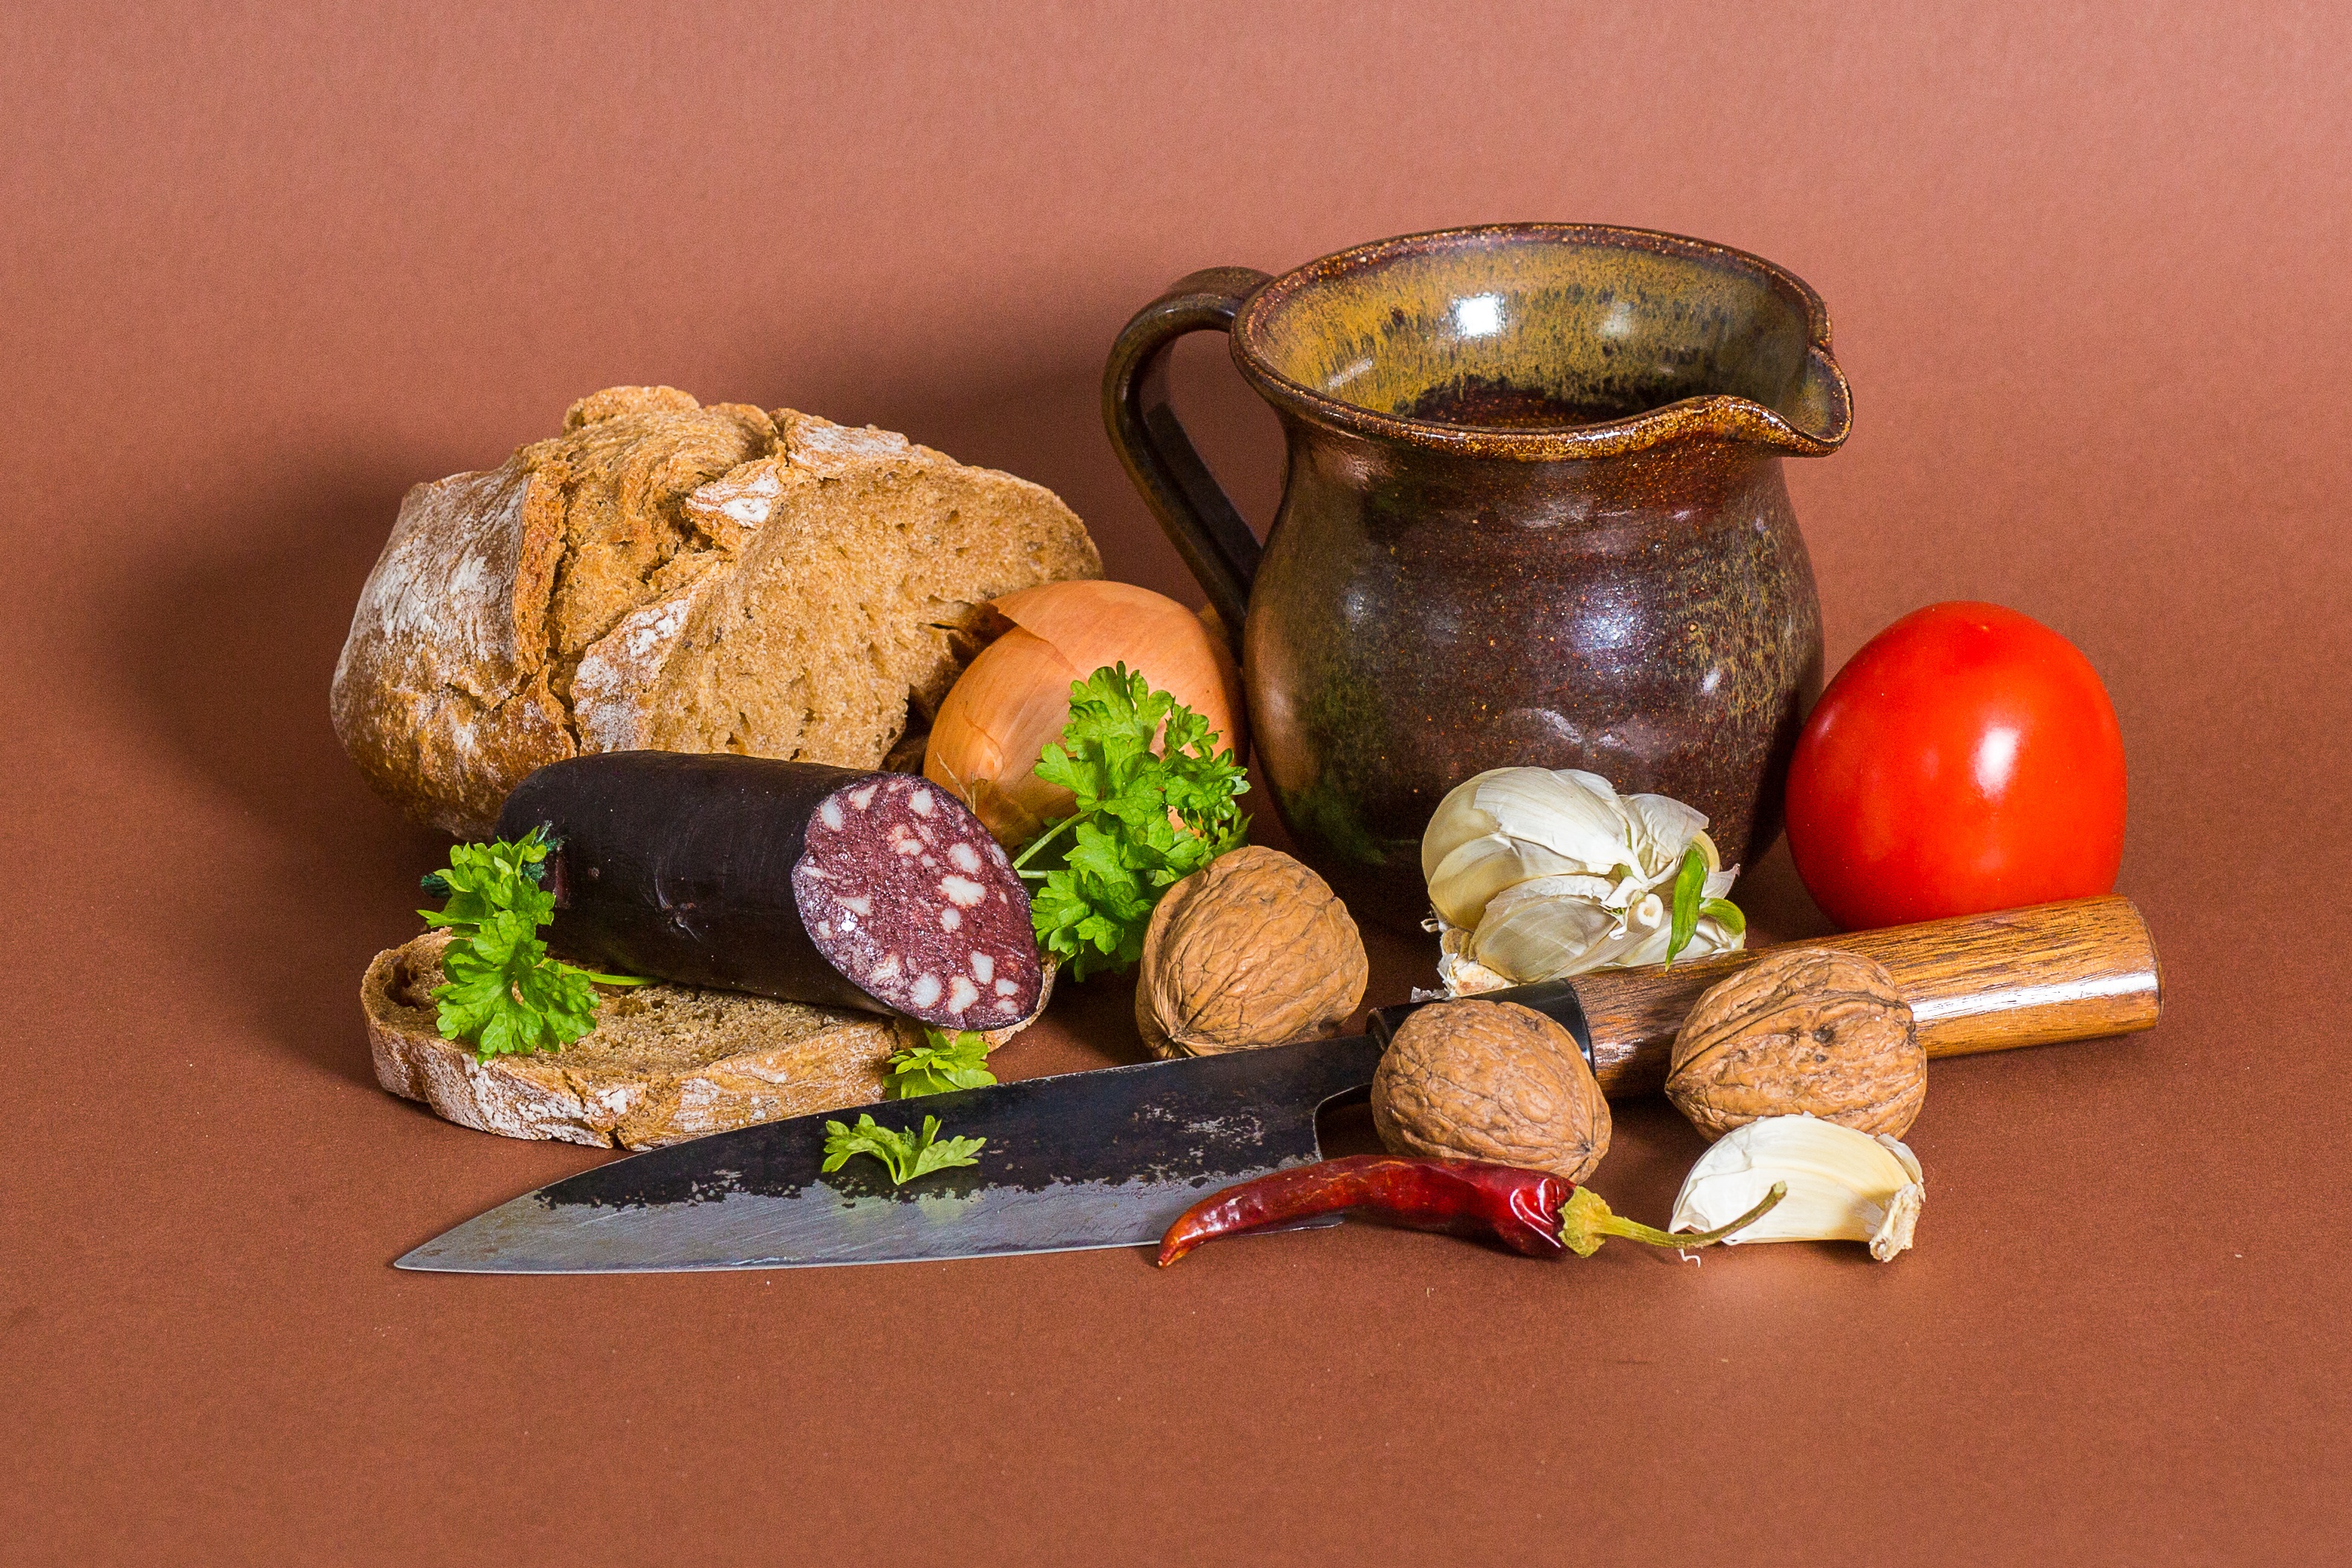
meal, food, garlic, produce, healthy, snack, eat, still life, bread, painting, cook, sausage, substantial, parsley, vespers